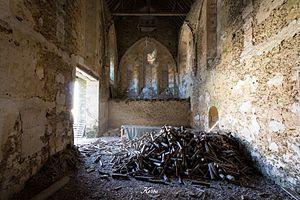
Chapelle Templière 13eme Siècle
La commanderie de Chevru se situe à Chevru, dans le département de Seine-et-Marne en Île-de-France, à 13 km au sud-est de Coulommiers.